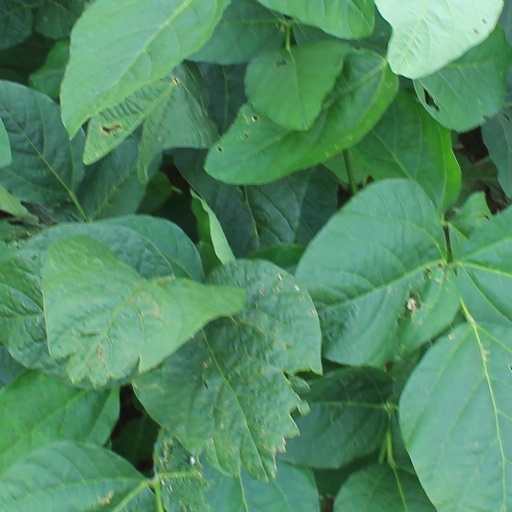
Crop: soybean